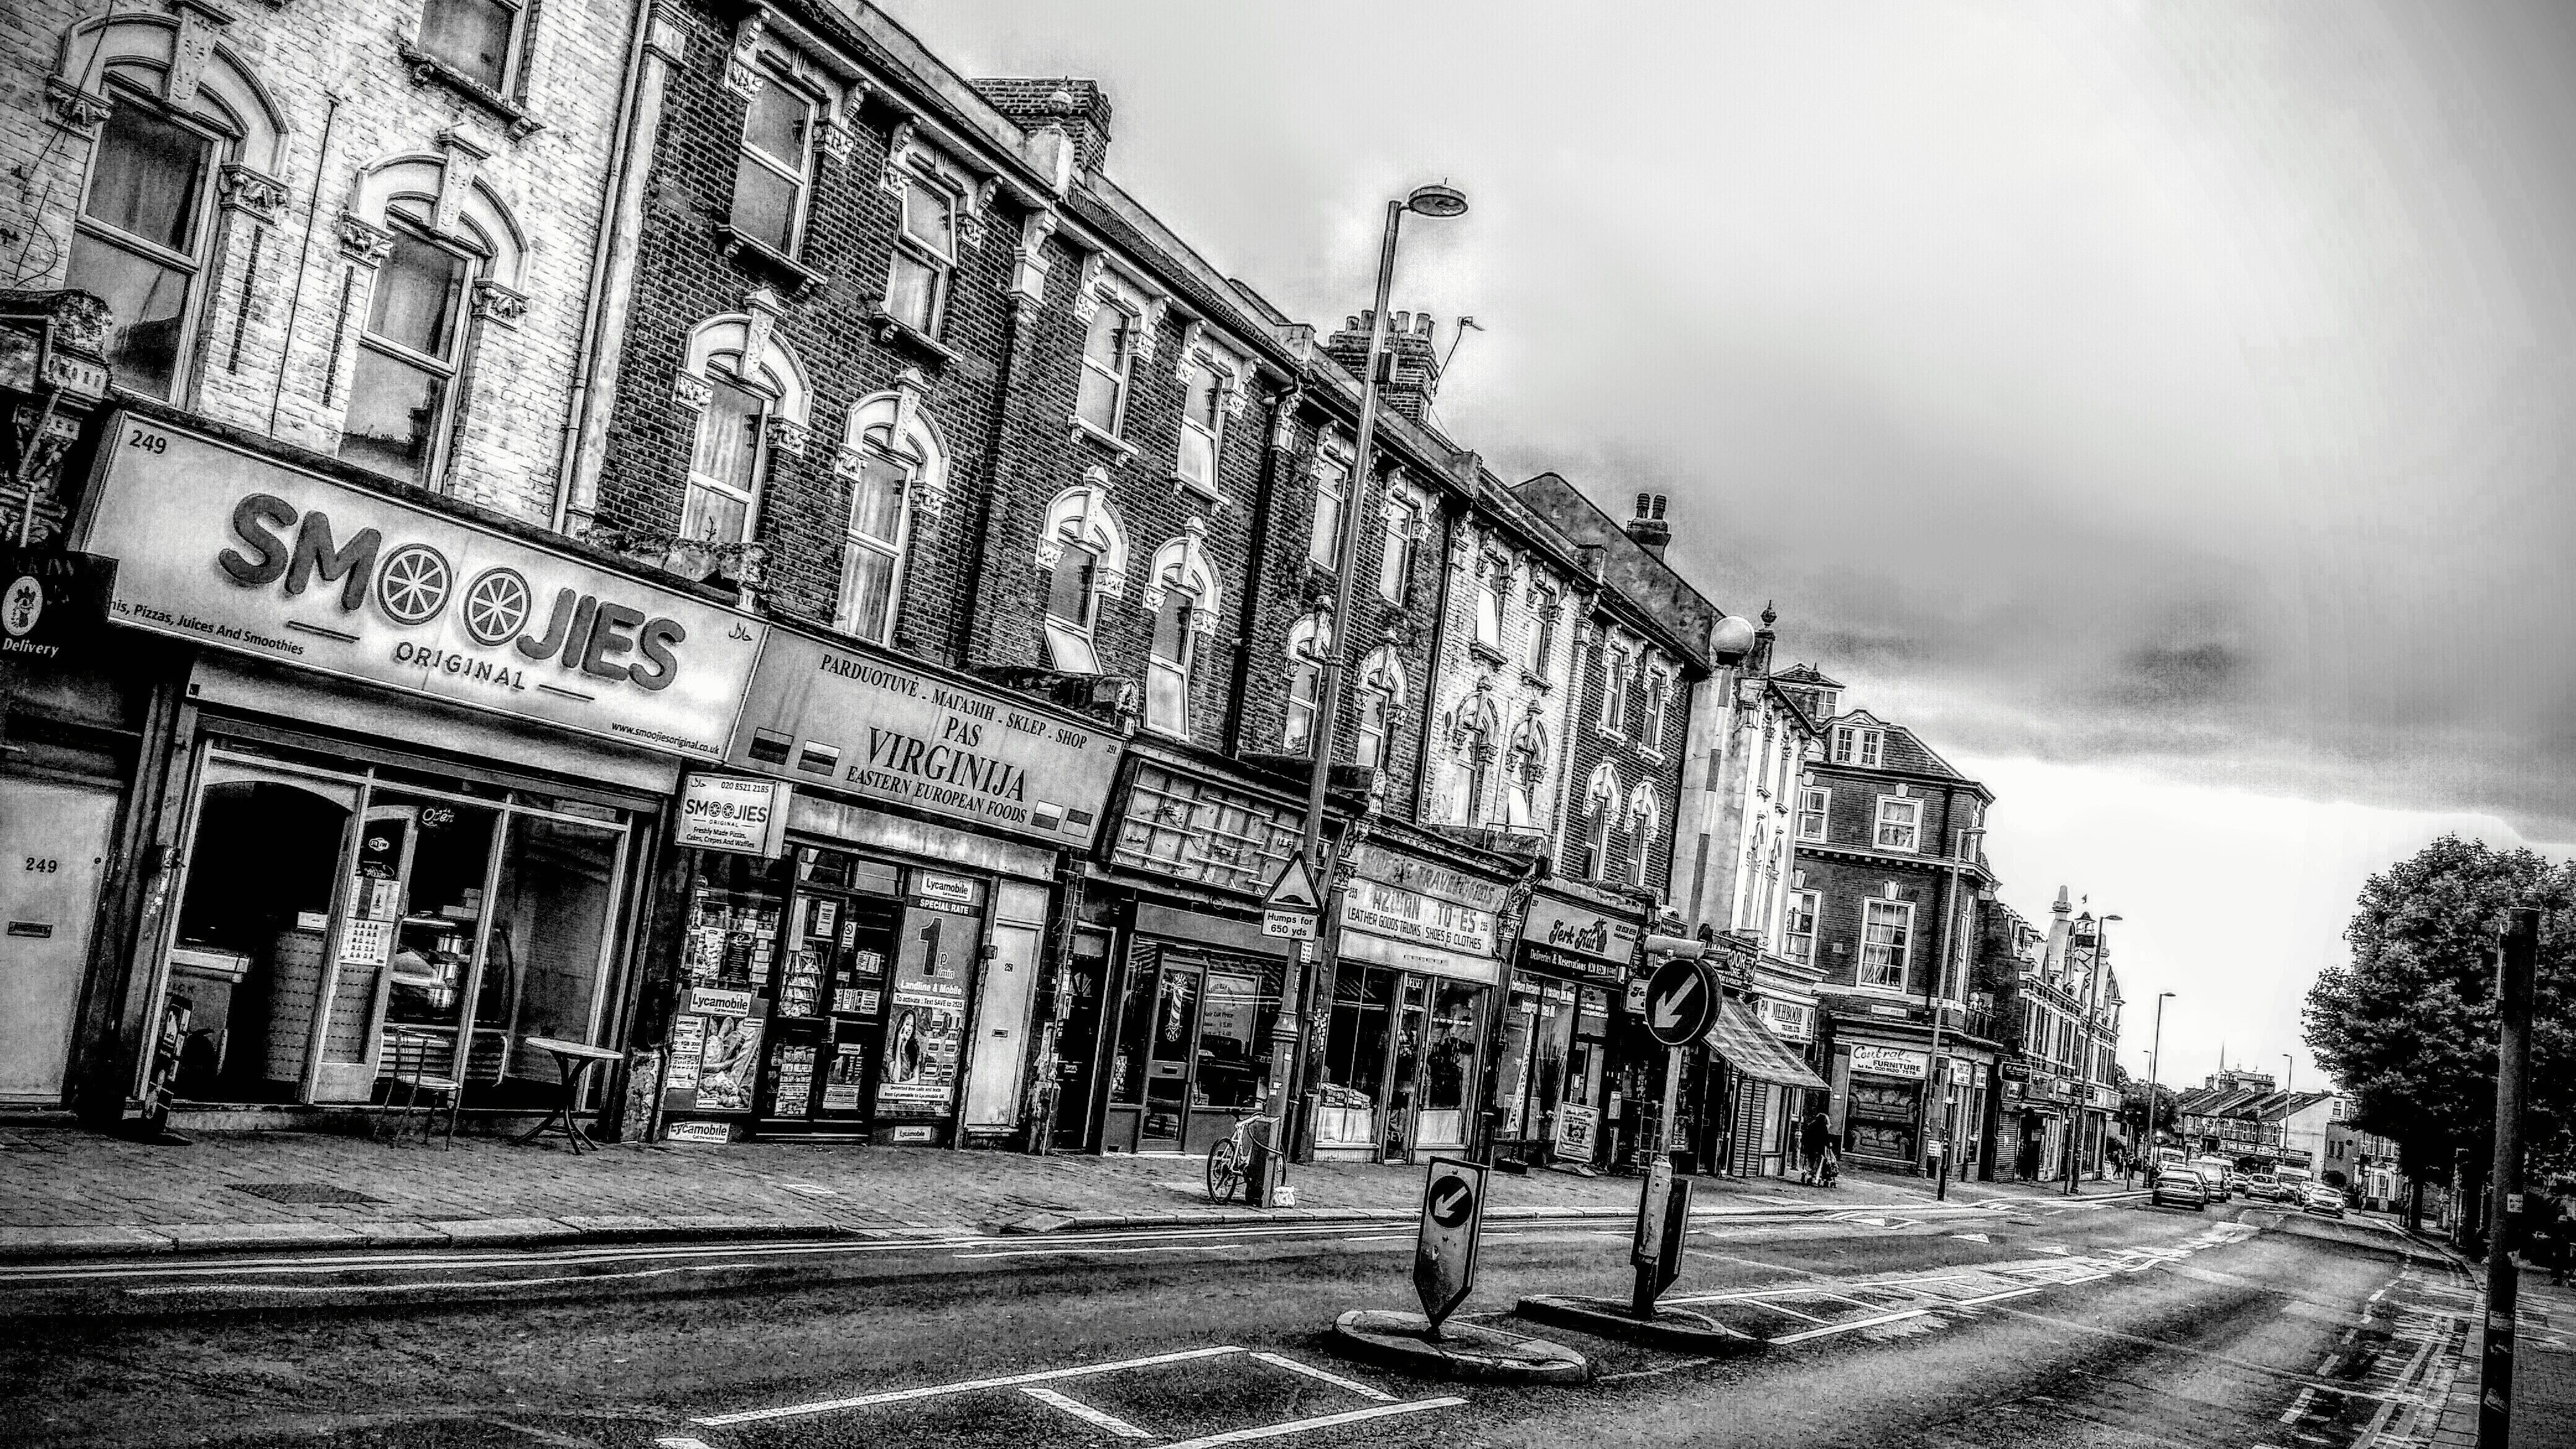
black and white, road, street, photography, cityscape, transport, monochrome, infrastructure, shape, urban area, monochrome photography, residential area